Aristides Aquino

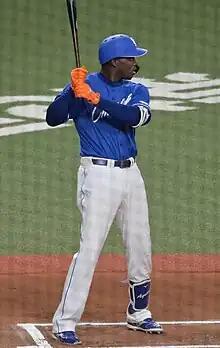
Aquino with the Chunichi Dragons in 2023

Aristides Aquino Núñez (born April 22, 1994) is a Dominican professional baseball outfielder for the Diablos Rojos del México of the Mexican League. He has previously played in Major League Baseball (MLB) for the Cincinnati Reds and in Nippon Professional Baseball (NPB) for the Chunichi Dragons.